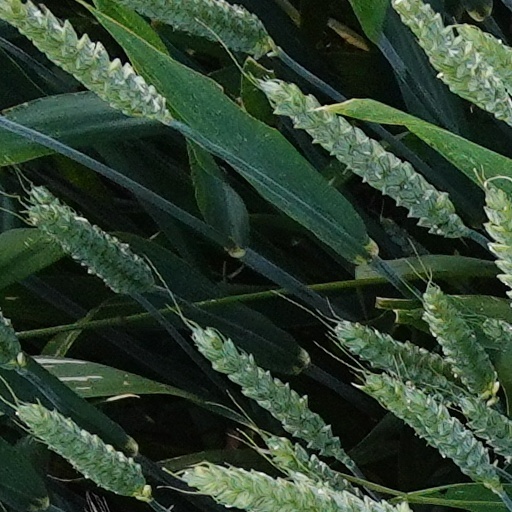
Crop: wheat